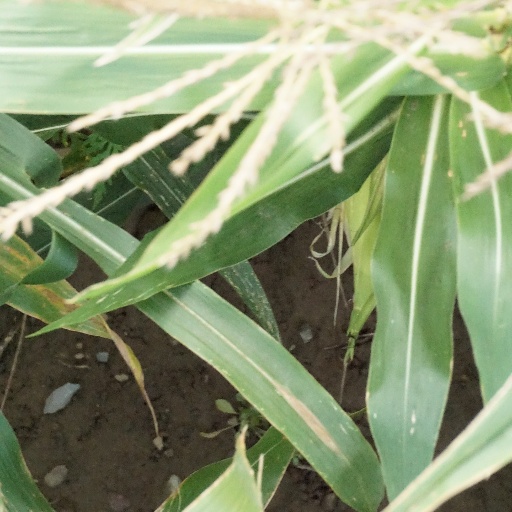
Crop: maize; corn